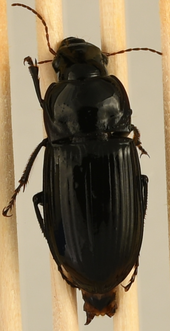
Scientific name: Harpalus caliginosus
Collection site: Sterling Site (STER), plot STER_006